Luna Sea

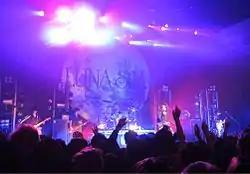
Luna Sea performing at the Hollywood Palladium in 2010. The concert was recorded and released as the theatrical film and live album, "Luna Sea 3D in Los Angeles".

On August 25, 2010, it was announced that Luna Sea would hold a press conference on August 31 in Hong Kong, where they previously announced the end of their activities ten years earlier. At the press conference, the band officially announced their reunion. Their first concert tour in ten years, the world tour named 20th Anniversary World Tour Reboot -to the New Moon-, was confirmed and the band also said they were in the process of writing new songs. Inoran later cited the success of their 2007 concert as a major reason for the regrouping. The tour began on November 27 in Germany and continued on to the United States, Hong Kong and Taiwan, and was planned to end with two shows in Japan on the 23 and 24 of December at the Tokyo Dome. A third show, a free concert titled , which referred to the three previous "kurofuku gentei" gigs held in their indie days, was held on December 15 with all songs performed being from pre-1995. The tour finished with two additional concerts at the World Memorial Hall in Kobe on December 30 and 31. Before the last shows, in December, they transferred record companies to Avex Group's HPQ label.